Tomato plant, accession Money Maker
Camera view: tilt-top (135 deg); turntable rotation: 210 degrees
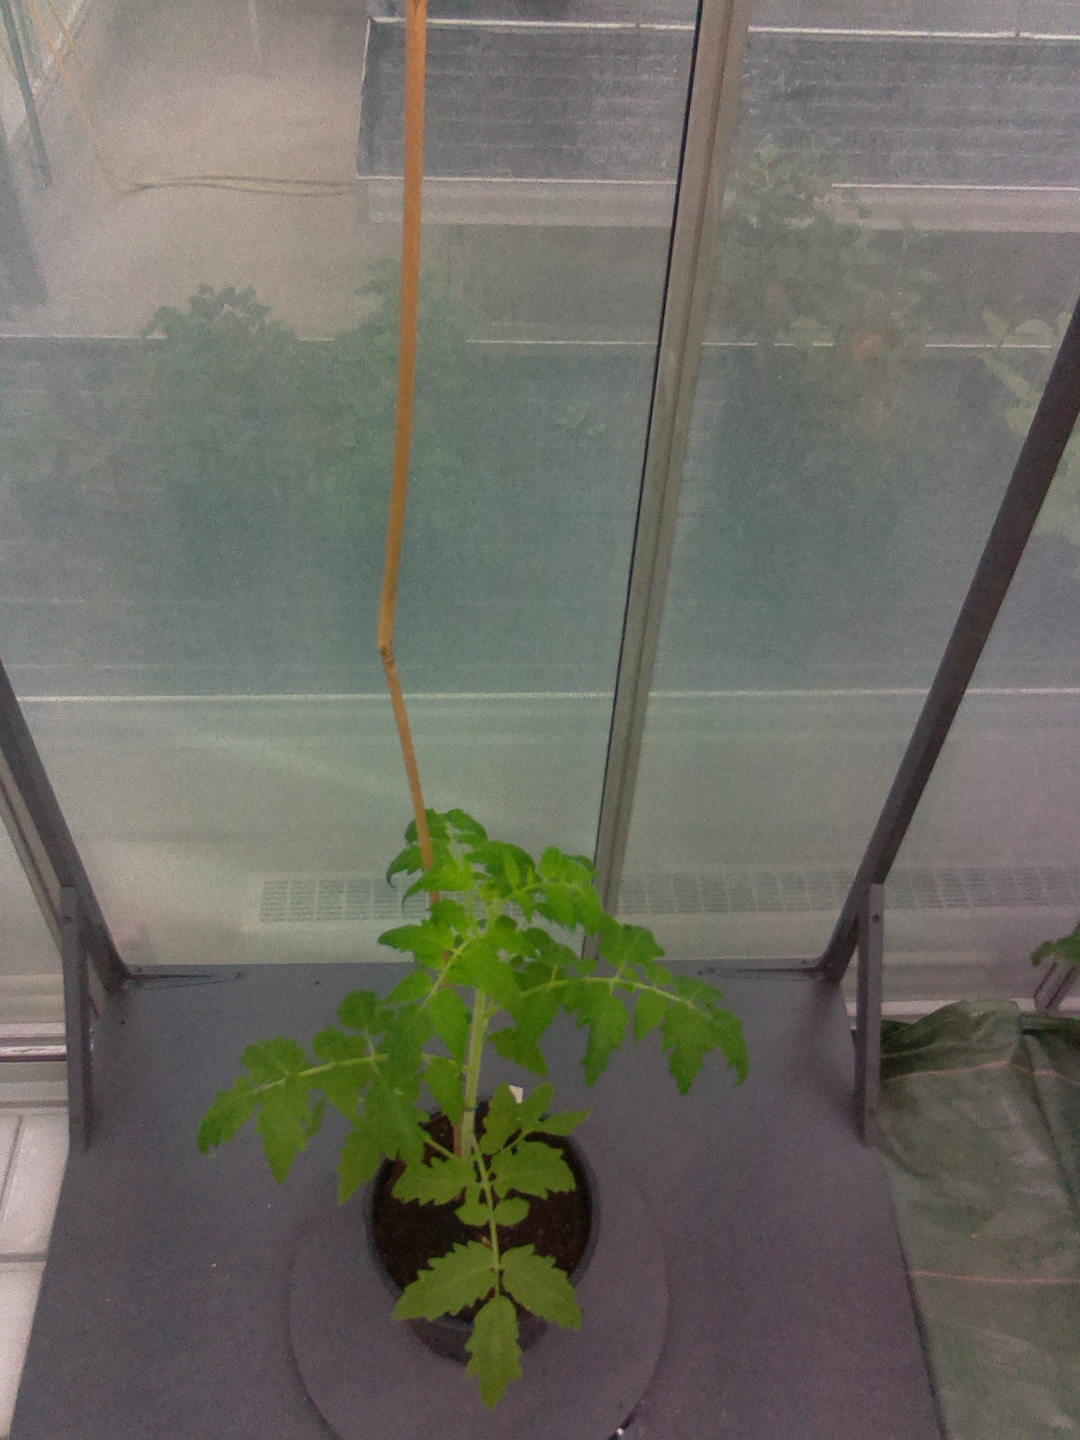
BBCH growth stage 14: 8 of true leaves visible